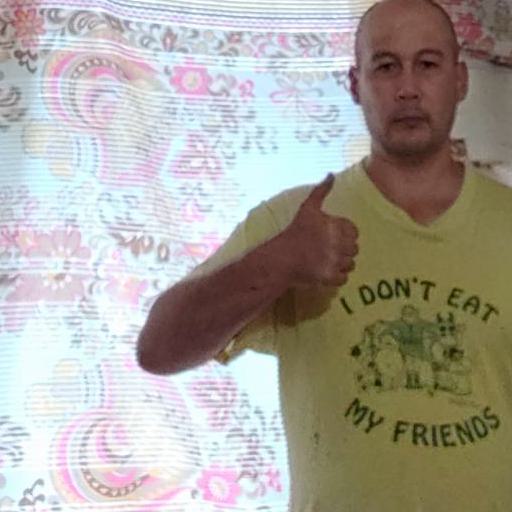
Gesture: like